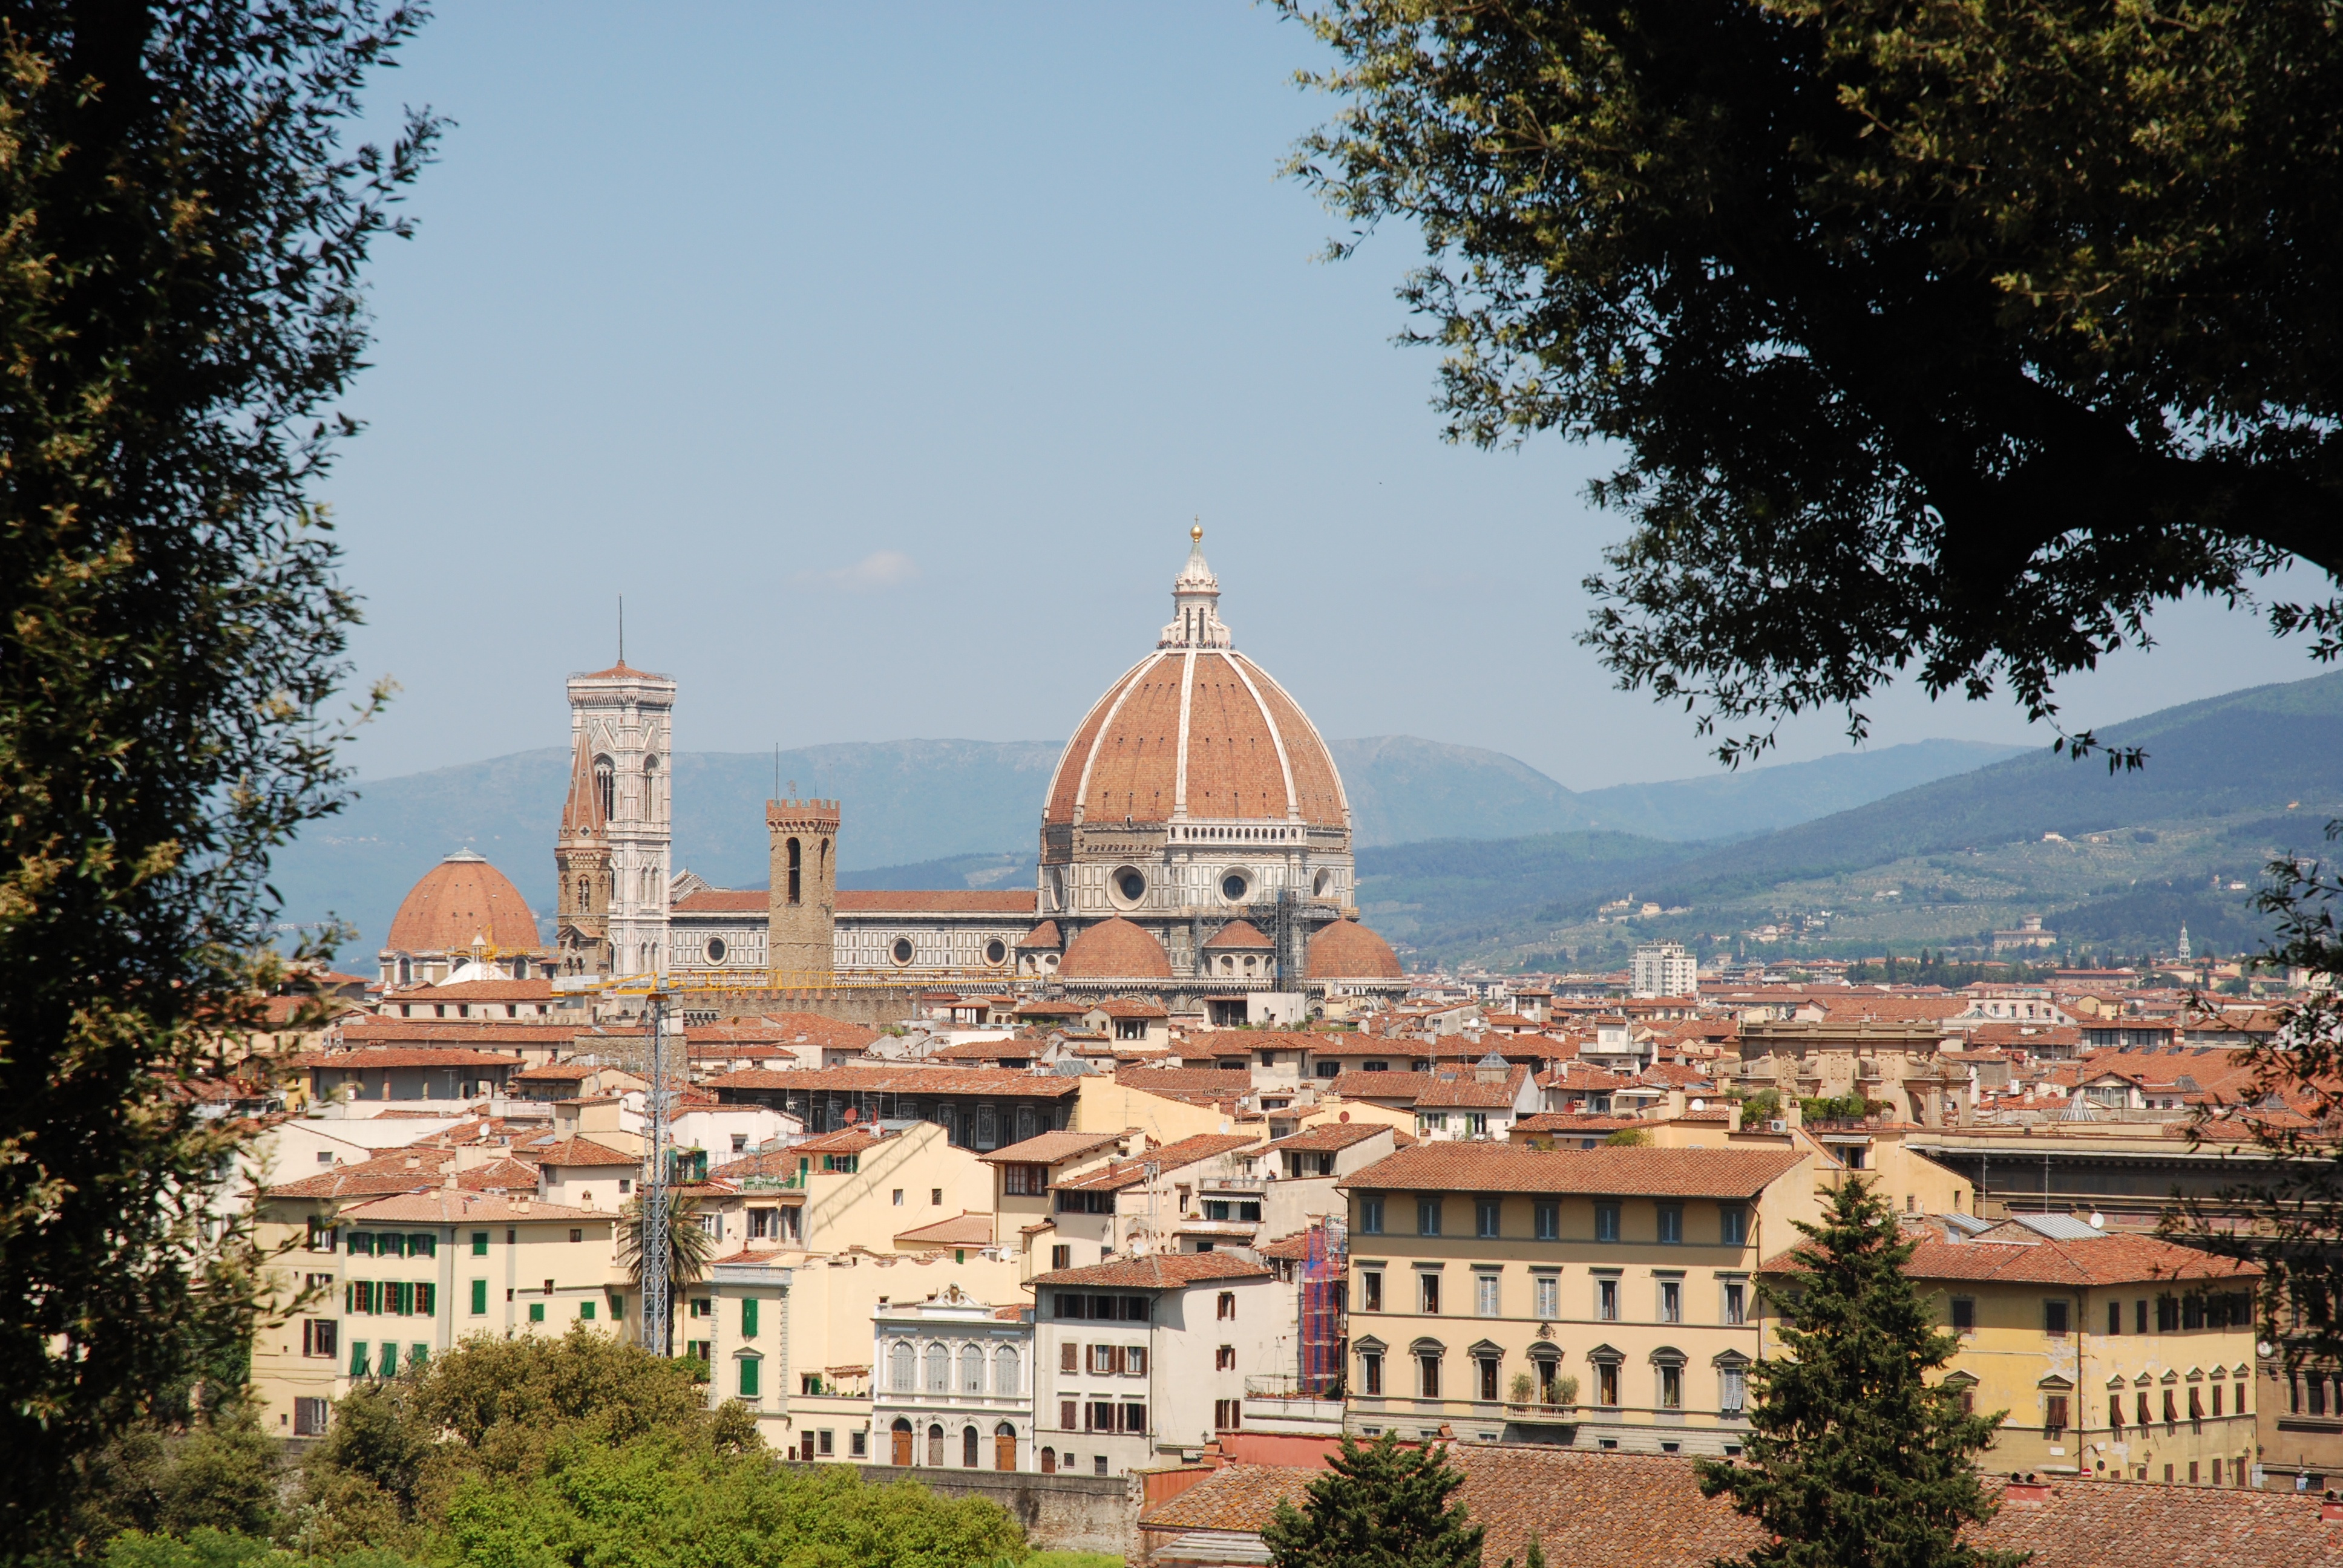
architecture, town, view, building, palace, city, cityscape, landmark, italy, church, cathedral, tourism, place of worship, sculpture, tour, temple, churches, statues, italia, sculptures, culture, florence, monuments, the art of, historic site, ancient history, human settlement